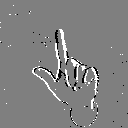
ASL letter: l